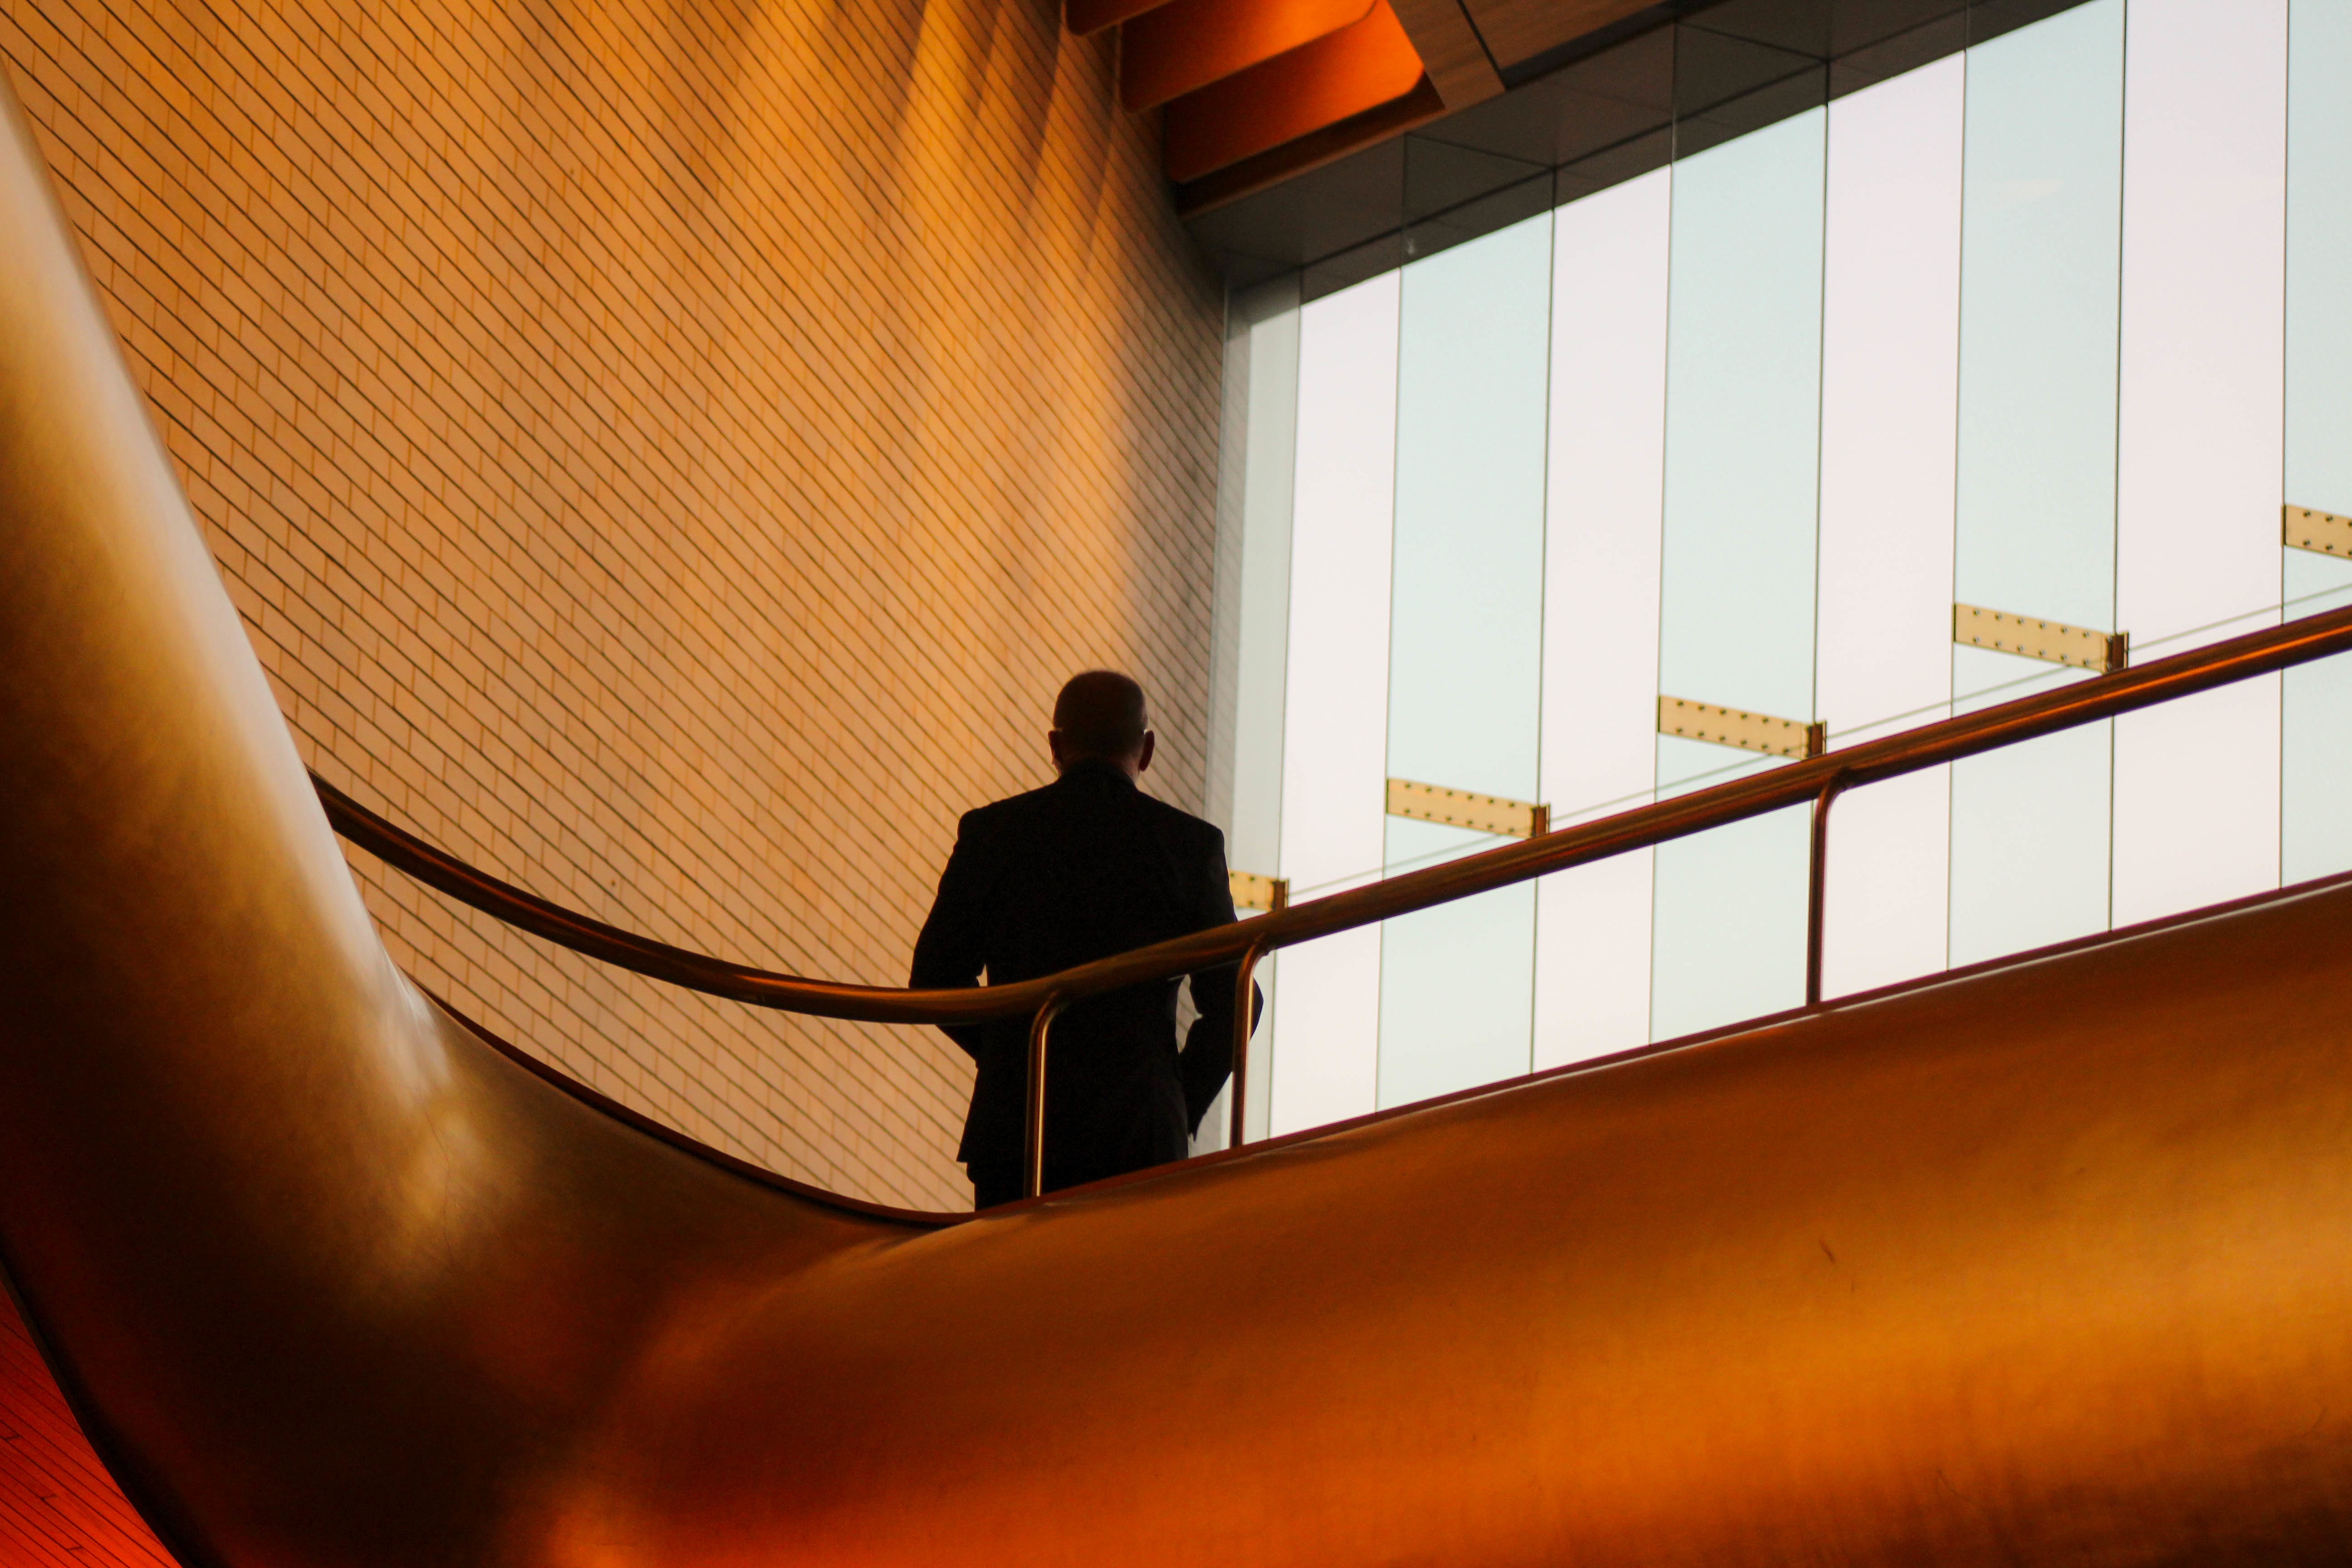
man, light, architecture, wood, window, color, yellow, brick wall, interior design, design, stairs, balustrade, shape, businessman, looking away, window covering